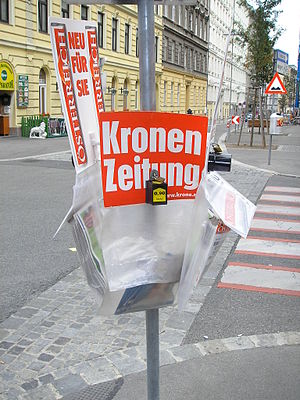
Kronen Zeitung
Kronen Zeitung i bybilledet i Wien
Kronen Zeitung, i daglig tale omtalt som Krone, er Østrigs største avis med et dagligt oplag på mere end 800.000. Den blev grundlagt i år 1900 og præges af korte artikler skrevet i et enkelt sprog. Avisens hovedredaktion ligger i Wien.